Badwater Basin

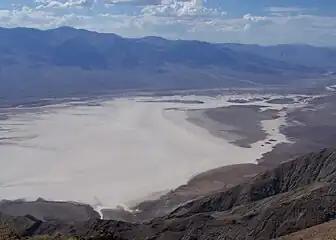
View of Badwater Basin from Dante's View

Badwater Basin is an endorheic basin in Death Valley National Park, Death Valley, Inyo County, California, noted as the lowest point in North America and the United States, with a depth of below sea level. Mount Whitney, the highest point in the contiguous United States, is only to the northwest.